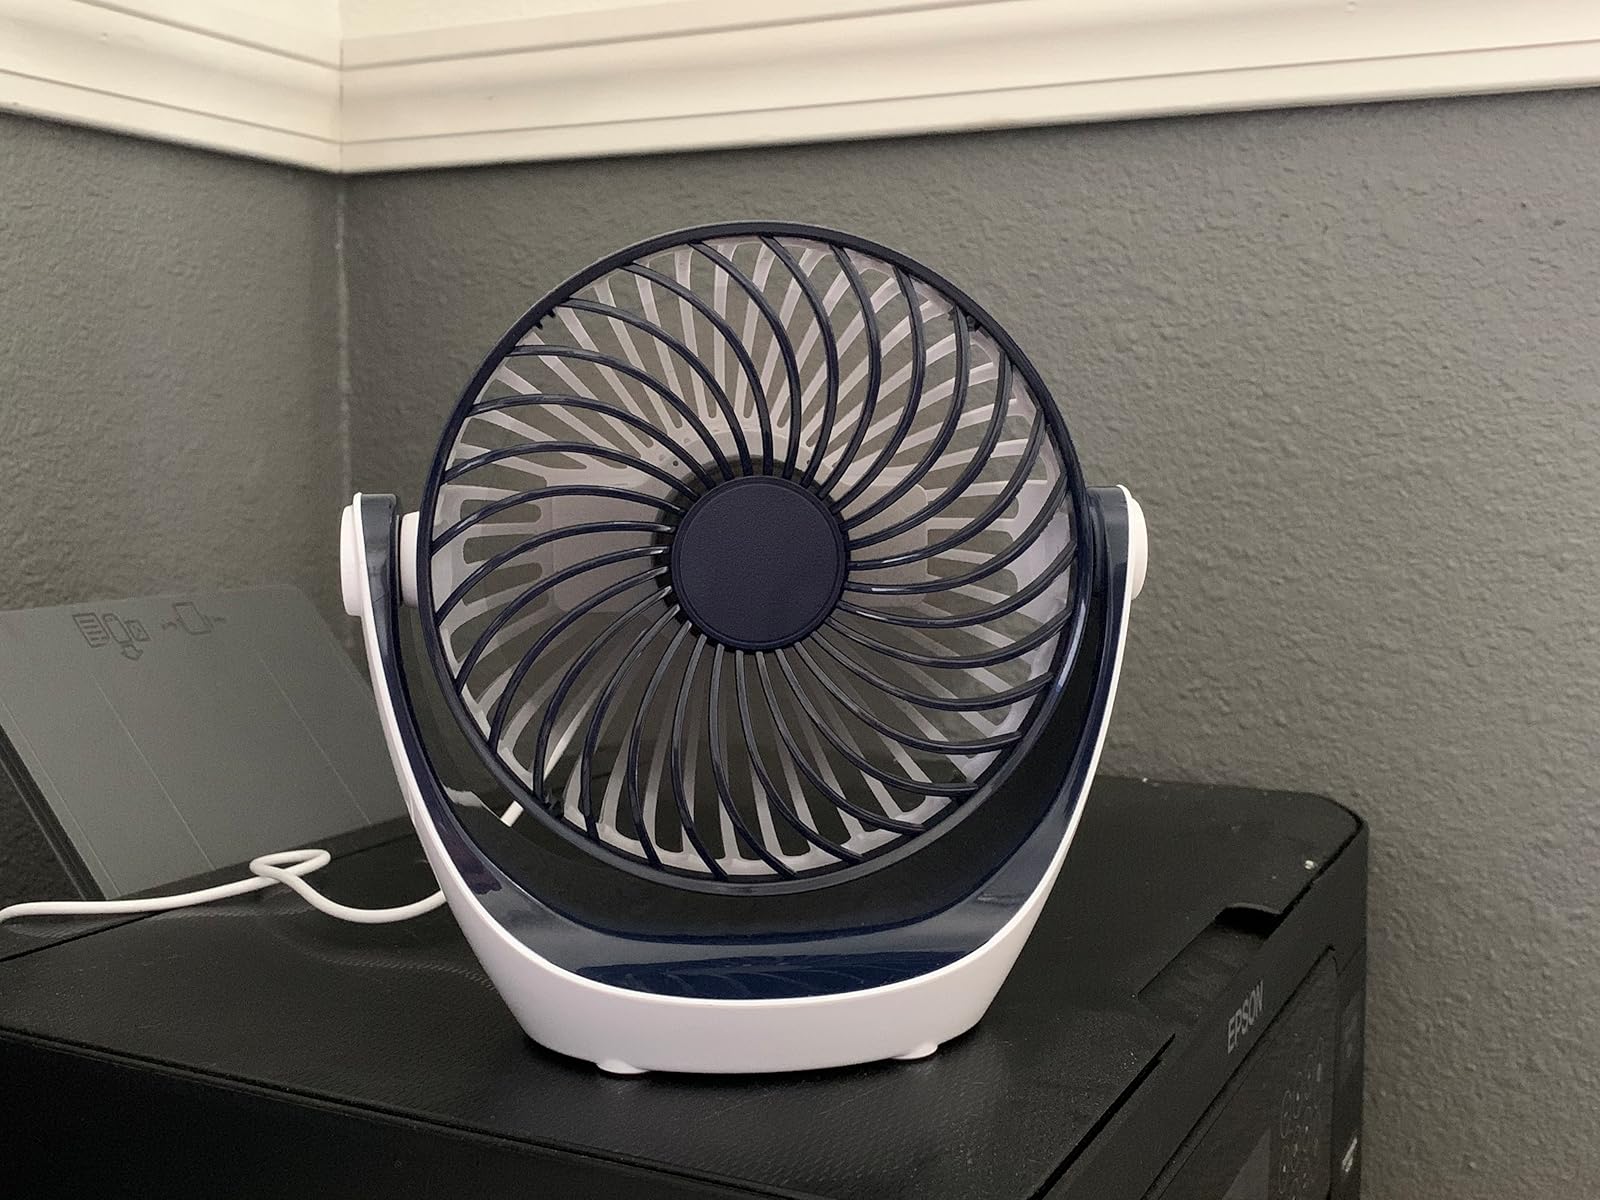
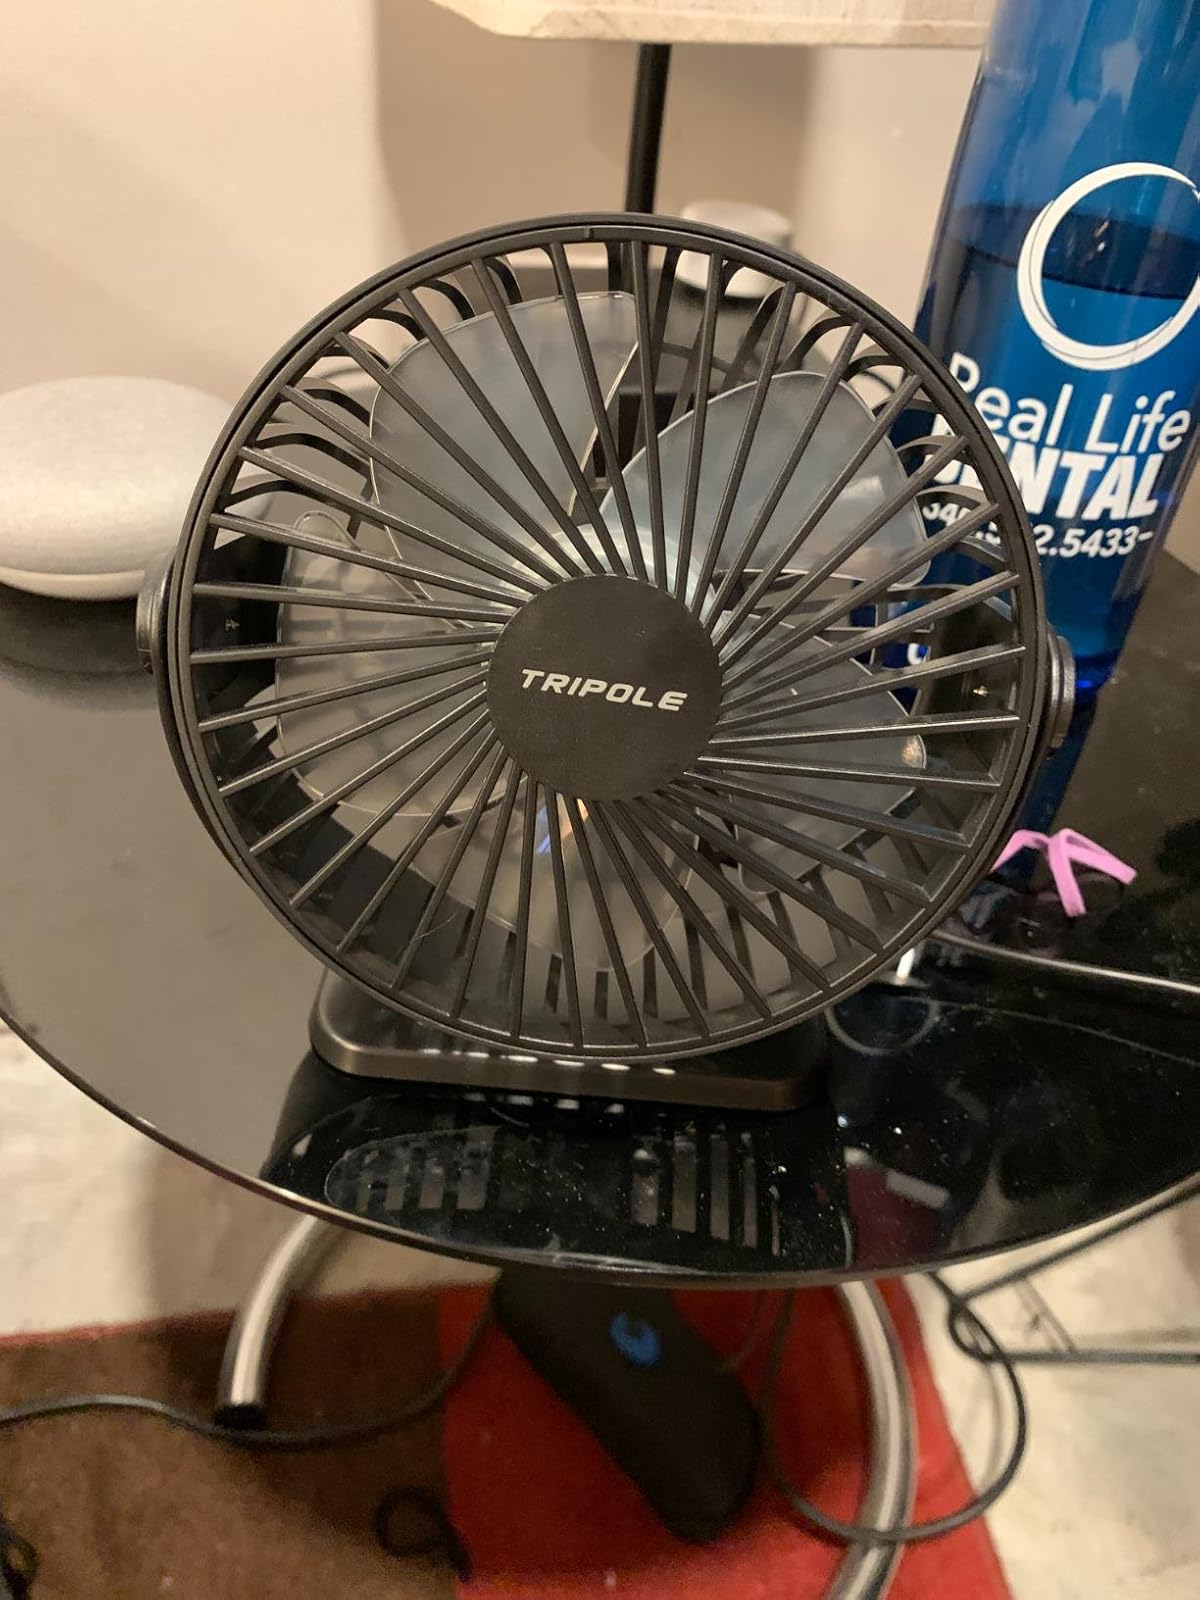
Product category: fan
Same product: no